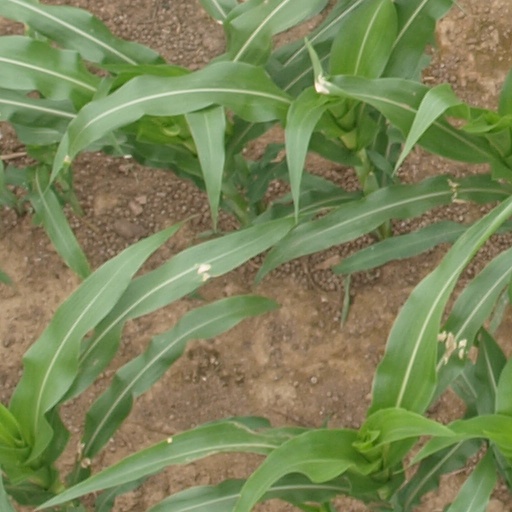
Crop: maize; corn